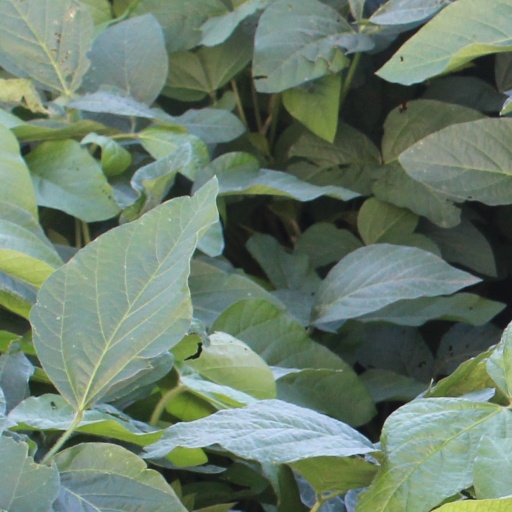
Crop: soybean